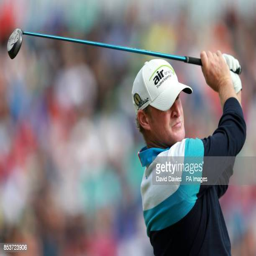
tees off the 4th during day